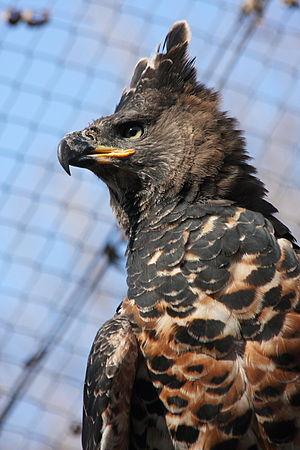
Stephanoaetus mahery est une espèce éteinte d'oiseaux de la famille des Accipitridae et qui était endémique de Madagascar. Il était proche de l'Aigle couronné, l'autre espèce de son genre, Stephanoaetus, bien que celui-ci n'ait jamais vécu sur la terre malgache. Les restes subfossiles qu'on lui connaît sont principalement un tarsométatarse et quelques griffes, dont la stratigraphie semble indiquer que l'oiseau vivait au Quaternaire.